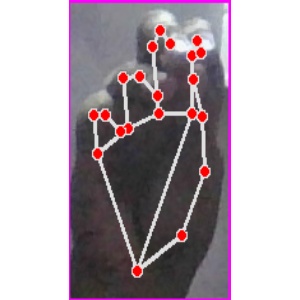
अक्षर: ङ